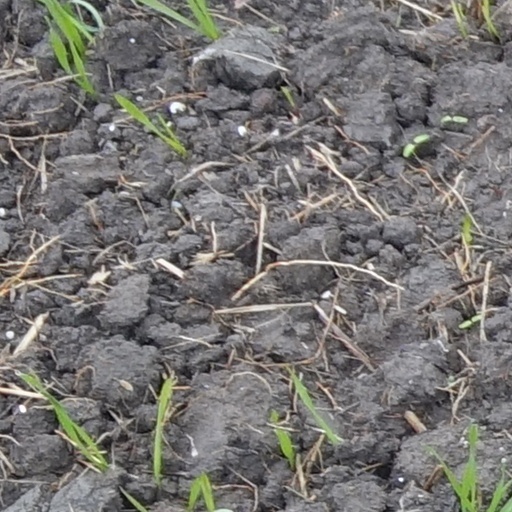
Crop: wheat